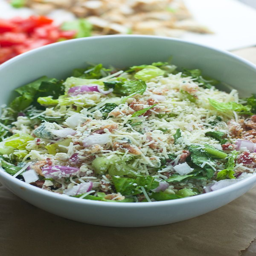
type of dish - cooking for keeps